Jinyue Road station

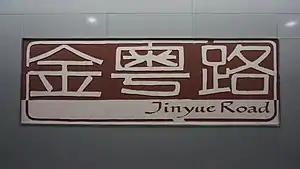
Station sign

Jinyue Road is a station that is part of Line 14 of the Shanghai Metro. Located at the intersection of Jinyue Road and East Jinxiu Road in Pudong, the station opened with the rest of Line 14 on December 30, 2021.